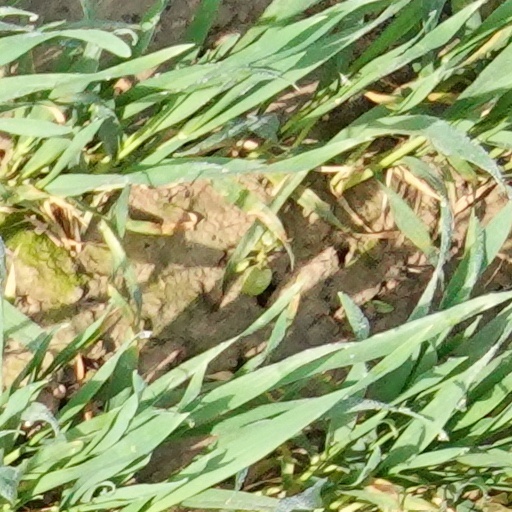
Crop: wheat